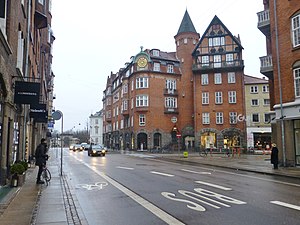
Christian IX's Gade
Christian IX's Gade.
Christian IX's Gade er en gade i Indre By i København, der går fra Gammel Mønt i syd til Gothersgade i nord.